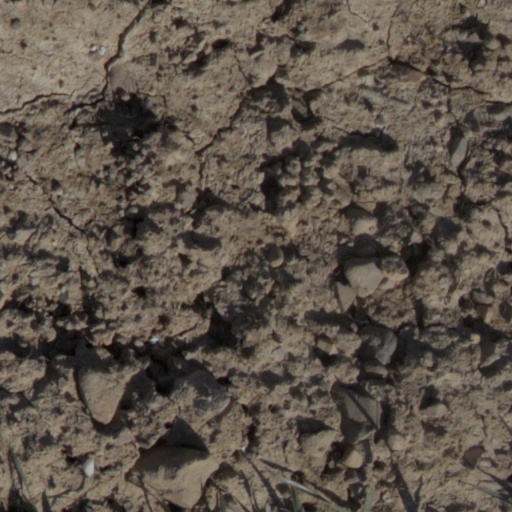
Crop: wheat